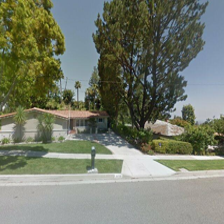
Label: streetView